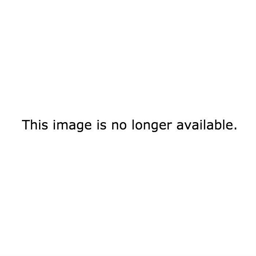
because waiting for a kid to tie their shoes can make the difference between being on time and missing an entire event .